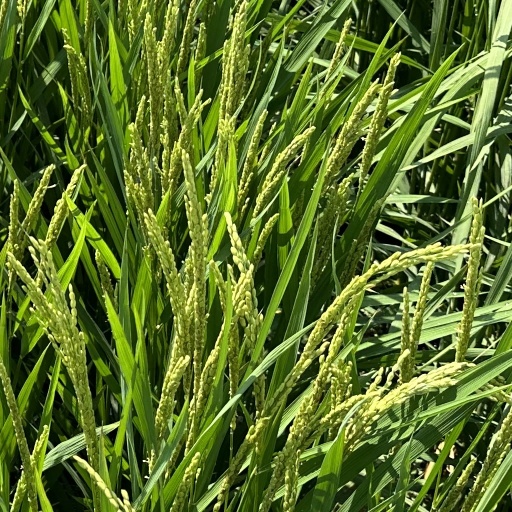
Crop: rice